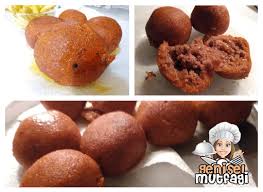
Yemek: icli_kofte